Lonzée

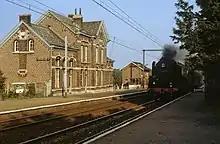
Lonzée railway station (1979)

Lonzée is a village of Wallonia and a district of the municipality of Gembloux, located in the province of province of Namur, Belgium.